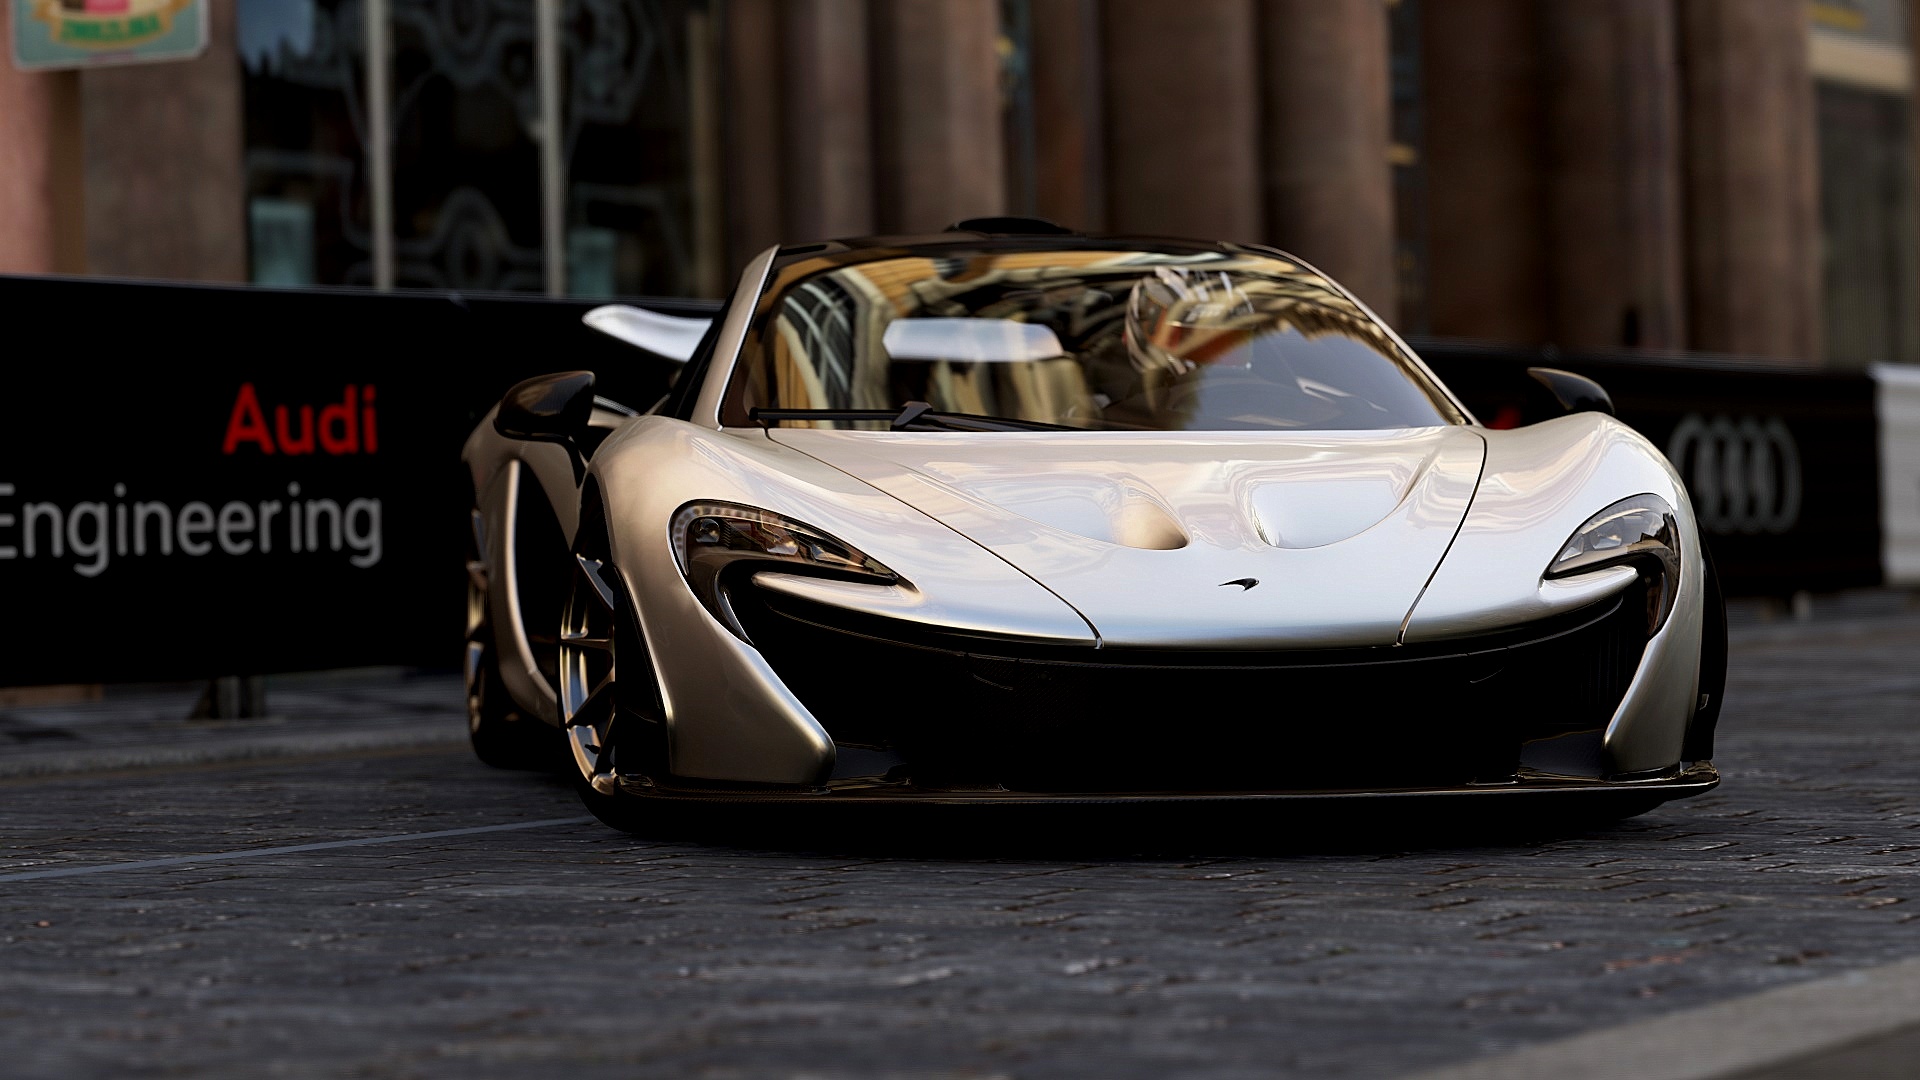
car, wheel, vehicle, sports car, supercar, land vehicle, automobile make, automotive design, luxury vehicle, performance car, mclaren automotive